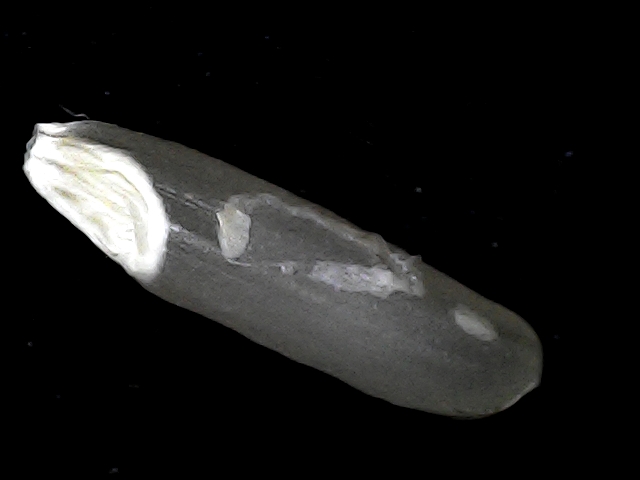
Rice variety: BD70